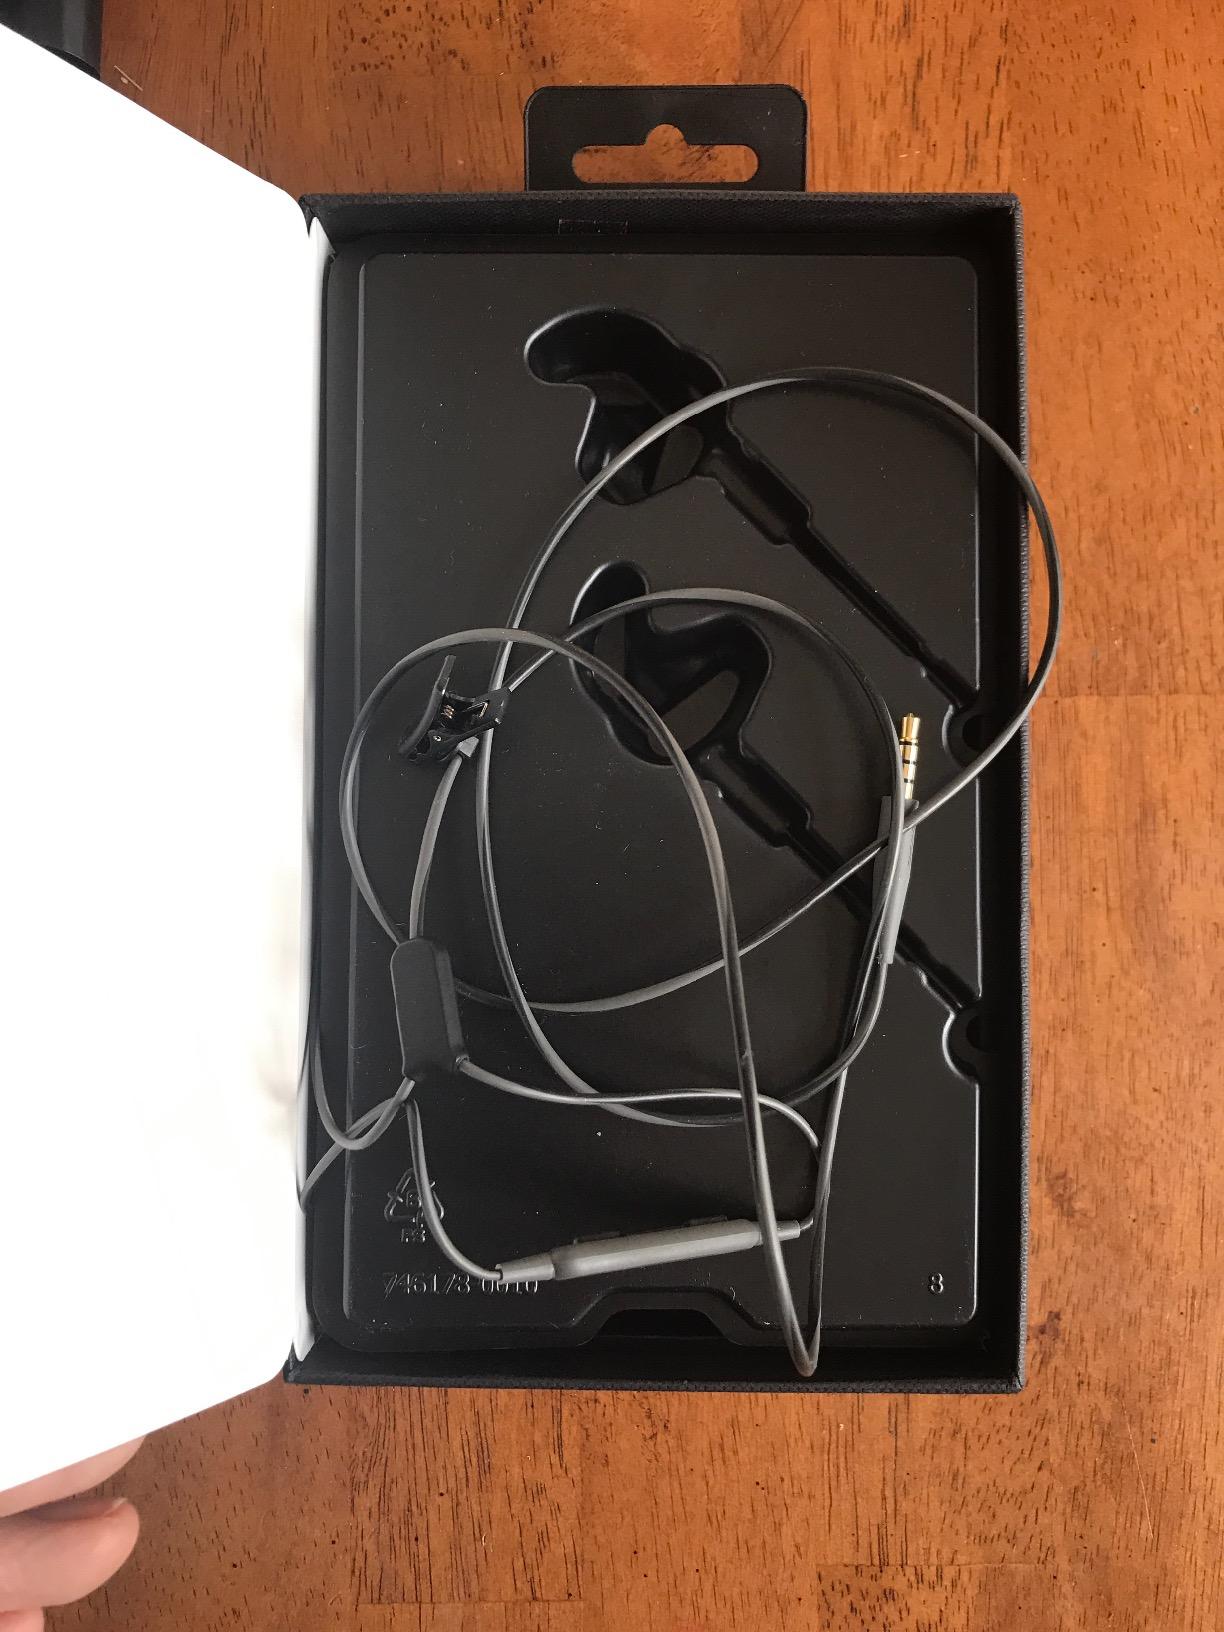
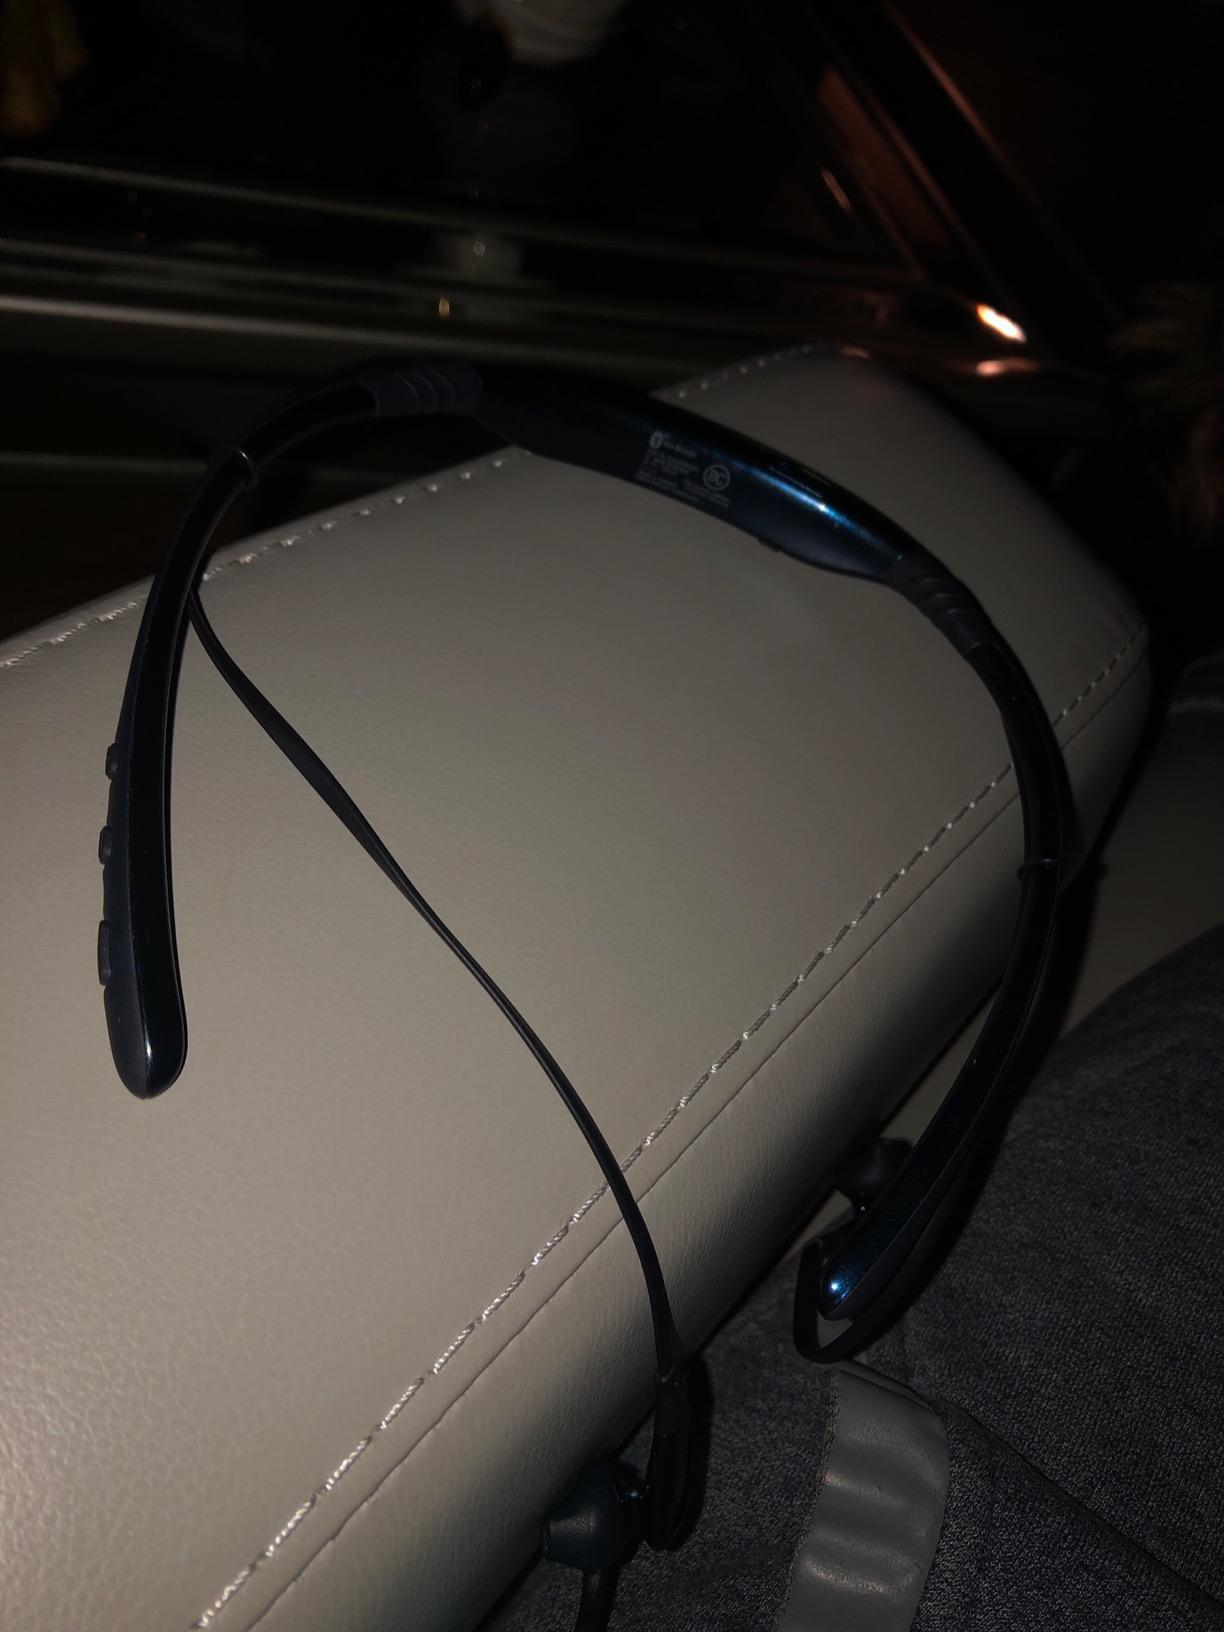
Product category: headphones
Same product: no